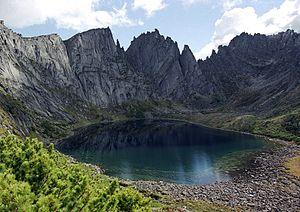
La Réserve naturelle Boureïa est un zapovednik situé à environ 200 km au nord-ouest de la ville de Khabarovsk, dans le kraï de Khabarovsk, en Extrême-Orient russe. Le territoire est composé de toundra de montagne, de rivières et de lacs et de forêts de taïga. Il comprend les eaux d'amont des affluents gauche et droit de la rivière Boureïa, une partie du bassin inférieur du fleuve Amour. La réserve a été créée en 1987 et couvre une superficie de 3 584 km².
Zapovednik est le terme employé pour décrire, dans les anciennes républiques soviétiques, les aires naturelles protégées, avec pour objectif de les conserver « éternellement vierges ». Il s’agit du plus haut degré de protection environnementale et concerne des zones strictement protégées et dont l’accès au public est restreint.